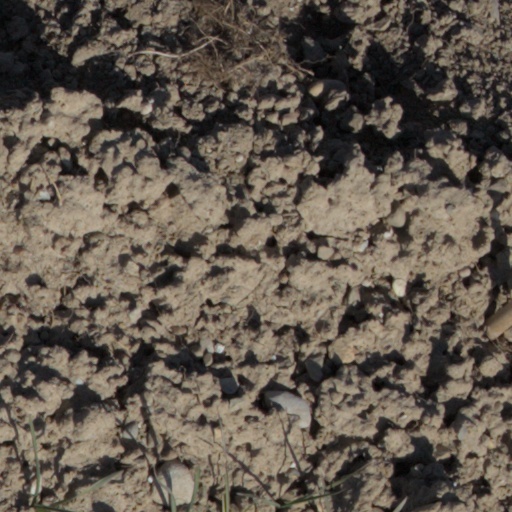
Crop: wheat